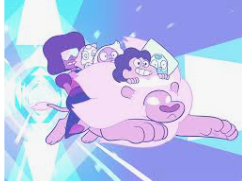
Portrait style: Cartoon Portrait